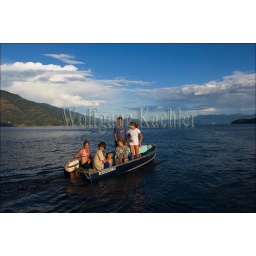
Usa, idaho, near sandpoint, lake pend oreille, teenagers in boat